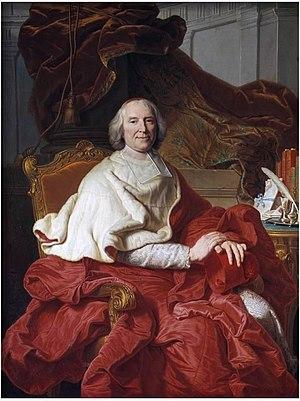
La Régence, dans l’histoire du royaume de France, est la période de régence instaurée à la mort de Louis XIV à cause du trop jeune âge de son héritier désigné, Louis XV, qui n’a que 5 ans et 9 mois. Cette période est remarquable par son progressisme, mais la crédibilité de l’État est affaiblie. La Régence se termine officiellement à la majorité de Louis XV en février 1723, mais une « régence politique » se poursuit.